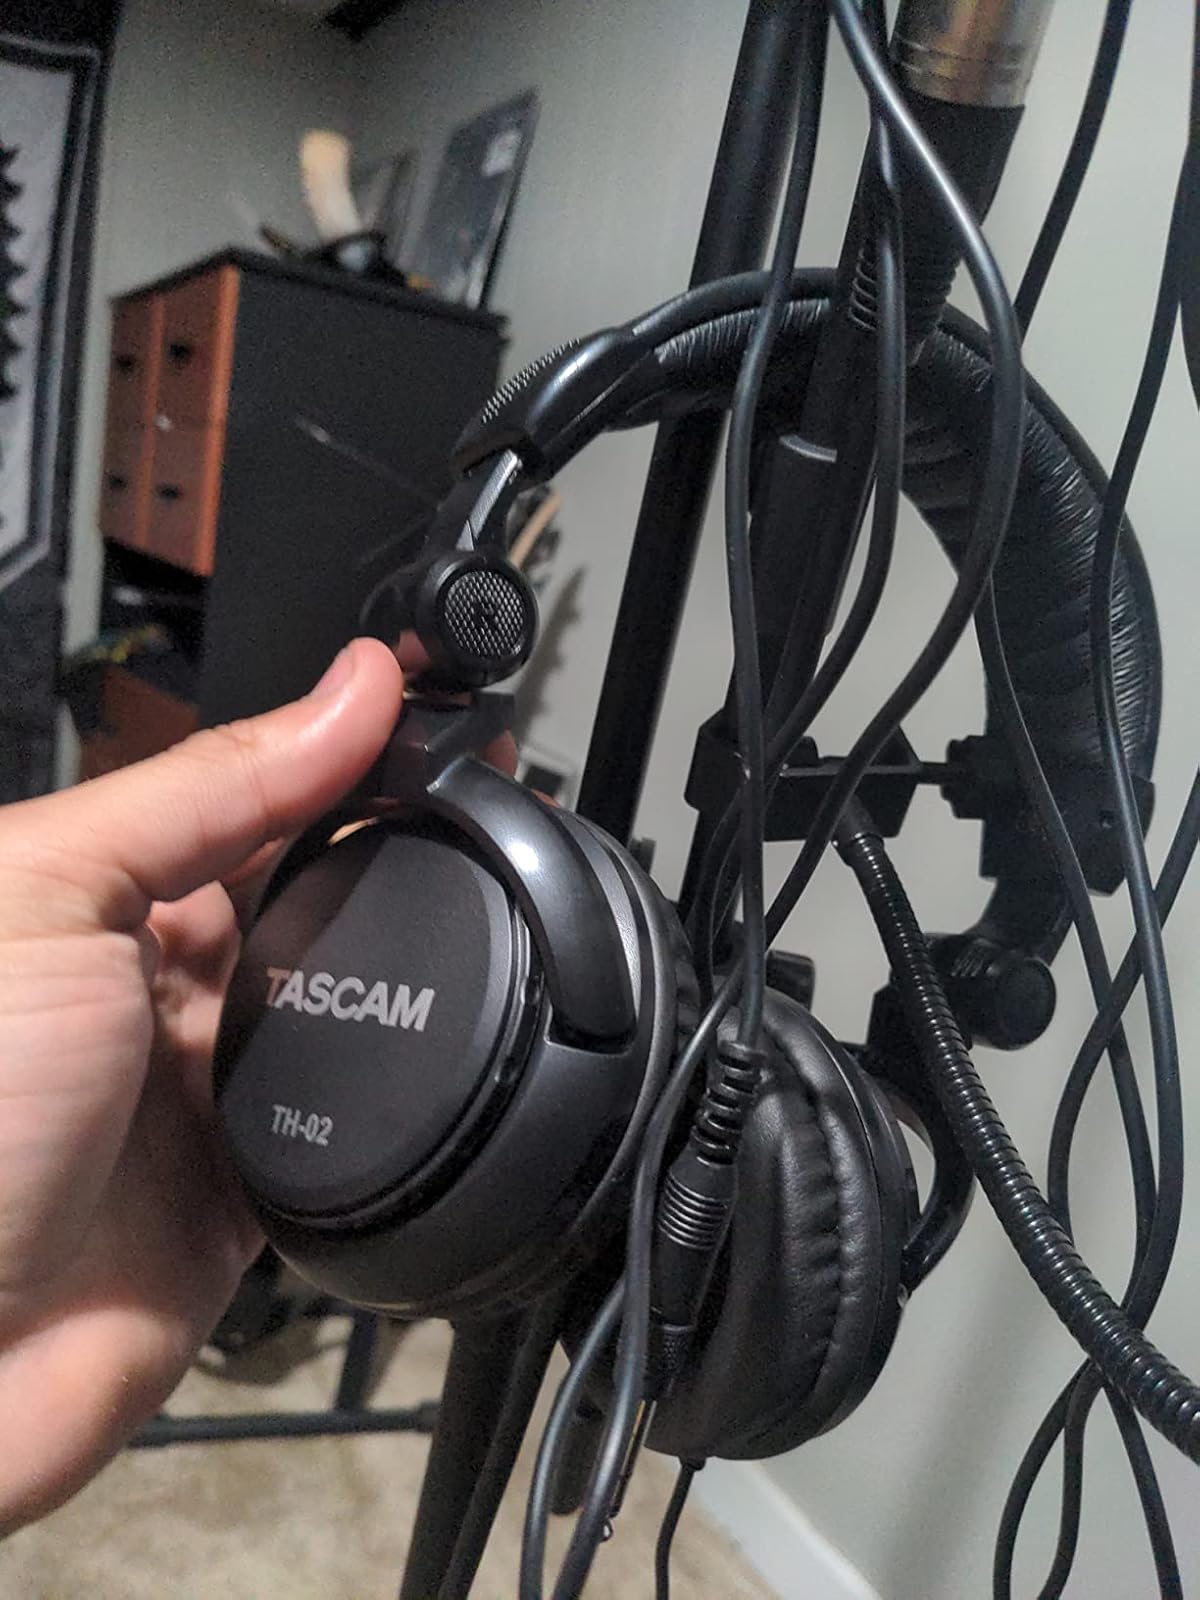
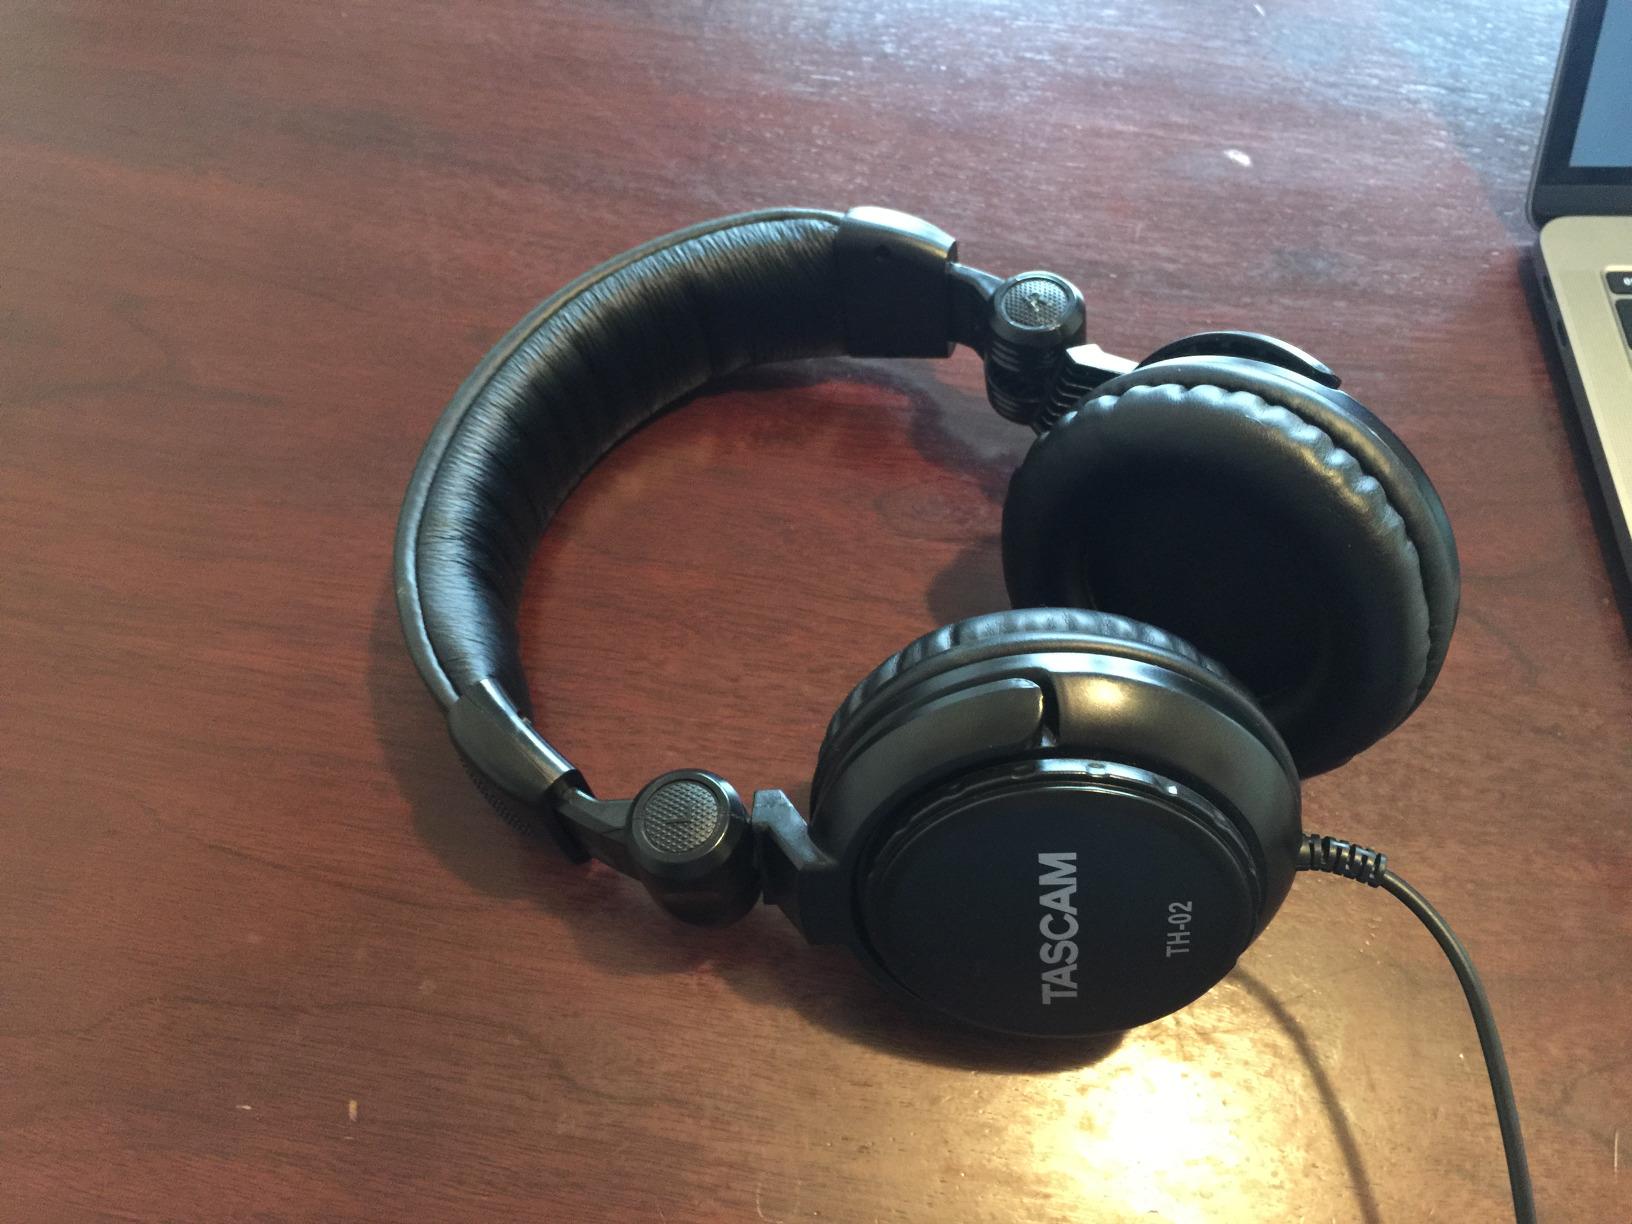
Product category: headphones
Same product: yes